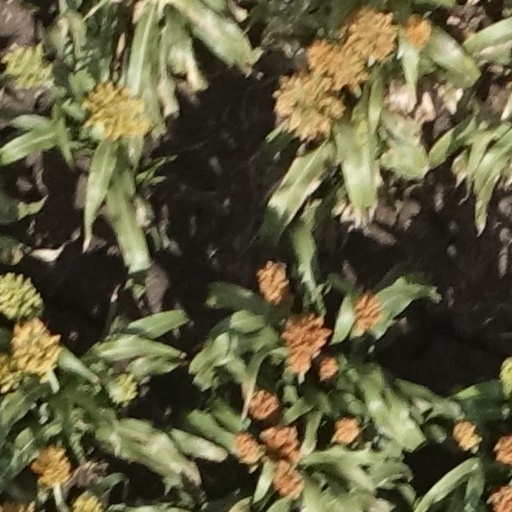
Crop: sorghum